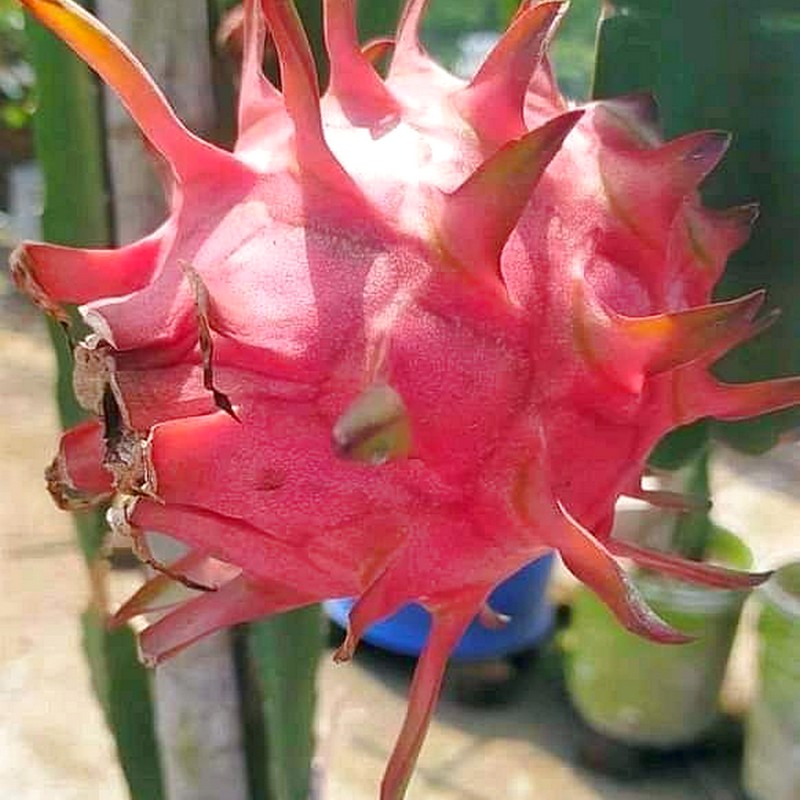
Label: Fresh Dragon Fruit